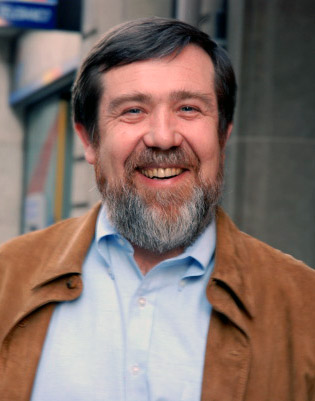
อะเลคเซย์ ปายีตนอฟ

| name = อะเลคเซย์ ปายีตนอฟ
| image = Alexey Pajitnov - 2575833305 (crop).jpg
| caption = อะเลคเซย์ ปายีตนอฟ ที่ บาร์เซโลนา ในปี 2008
| birth_name = อะเลคเซย์ เลโอนีโดวิช ปายีตนอฟ
| birth_place = มอสโก, สหภาพโซเวียต
| nationality = ชาวรัสเซีย|รัสเซีย
| occupation = นักออกแบบวิดีโอเกม วิศวกรรมคอมพิวเตอร์|วิศวกรคอมพิวเตอร์
| known for = ผู้พัฒนาเกม "เตตริส"
| awards = Game Developers Choice Awards#The Pioneer Award|Game Developers Choice Awards First Penguin AwardLARA - Der Deutsche Games Award
อะเลคเซย์ เลโอนีโดวิช ปายีตนอฟ (, ; ) เป็นนักออกแบบวิดีโอเกม และ วิศวกรรมคอมพิวเตอร์|วิศวกรคอมพิวเตอร์ชาวรัสเซีย เขาเป็นที่รู้จักจากการพัฒนาเกม "เตตริส" ในช่วงทำงานให้กับ Dorodnitsyn Computing Centre แห่งสถาบันวิทยาศาสตร์โซเวียต ที่สหภาพโซเวียต|รัฐบาลโซเวียตดูแล
ในปี 1996 ปายีตนอฟ และ Henk Rogers ได้ร่วมกันก่อตั้ง The Tetris Company
== ผลงาน ==
== อ้างอิง ==
== แหล่งข้อมูลอื่น ==
* "Alexey Pajitnov" profile at MobyGames
* "Tetris - From Russia with Love", BBC documentary (website).
* Video Interview with Alexey Pajitnov at GameZombie.tv
* Tetris Creator Claims "Free and Open Source Software" Destroys the Market.
หมวดหมู่:บุคคลที่ยังมีชีวิตอยู่
หมวดหมู่:นักออกแบบวิดีโอเกม
หมวดหมู่:นักประดิษฐ์ชาวรัสเซีย
หมวดหมู่:บุคคลจากมอสโก